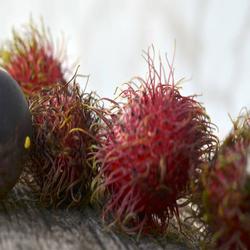
Label: Rambutan